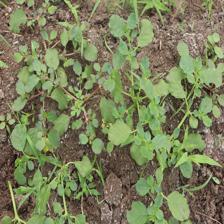
Label: BroadLeafWeed